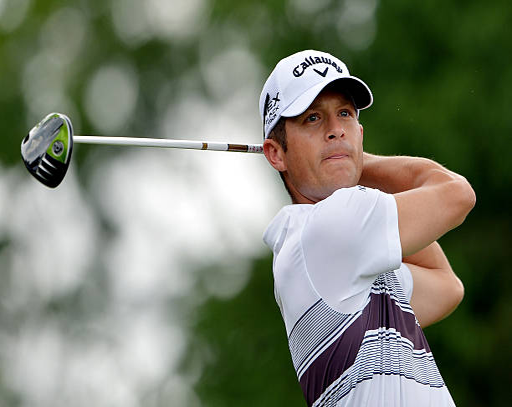
person hits a tee shot during a practice round prior to the start .